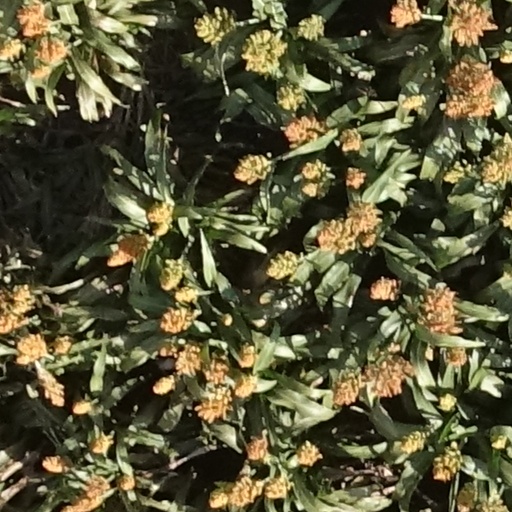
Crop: sorghum